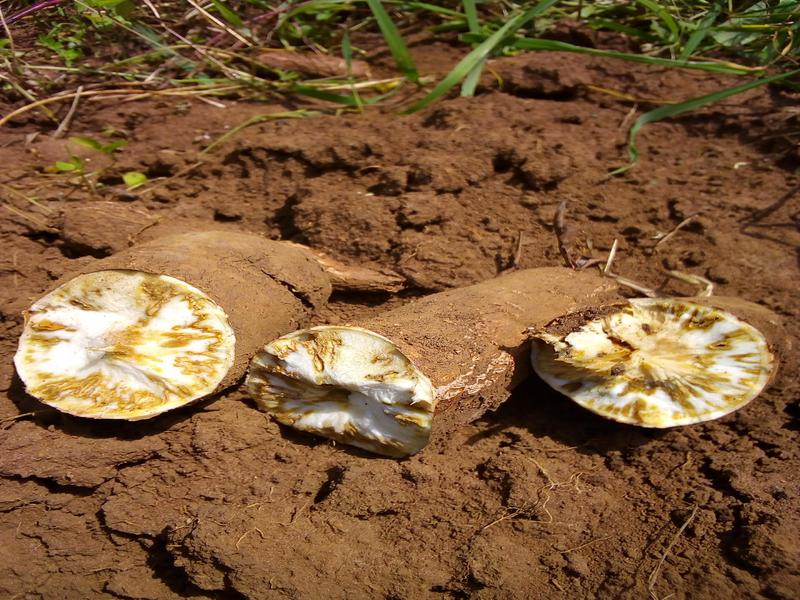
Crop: cassava
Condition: brown_streak_disease